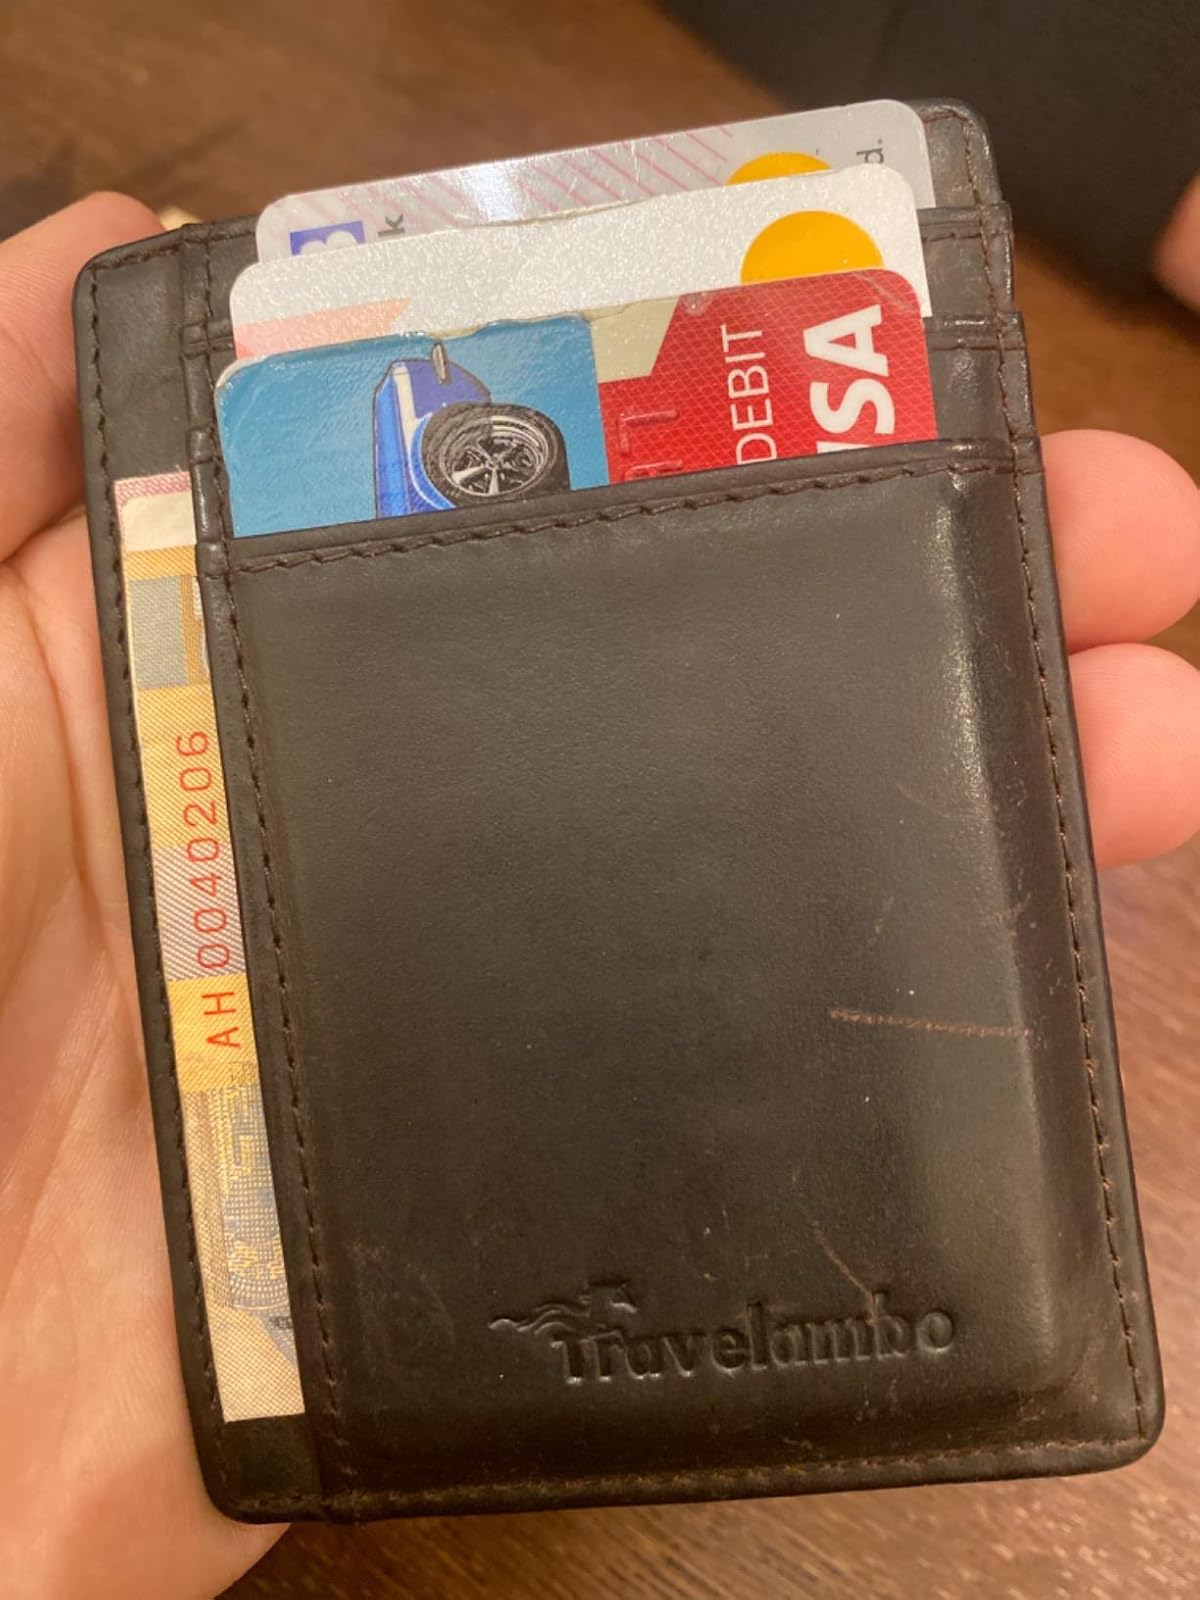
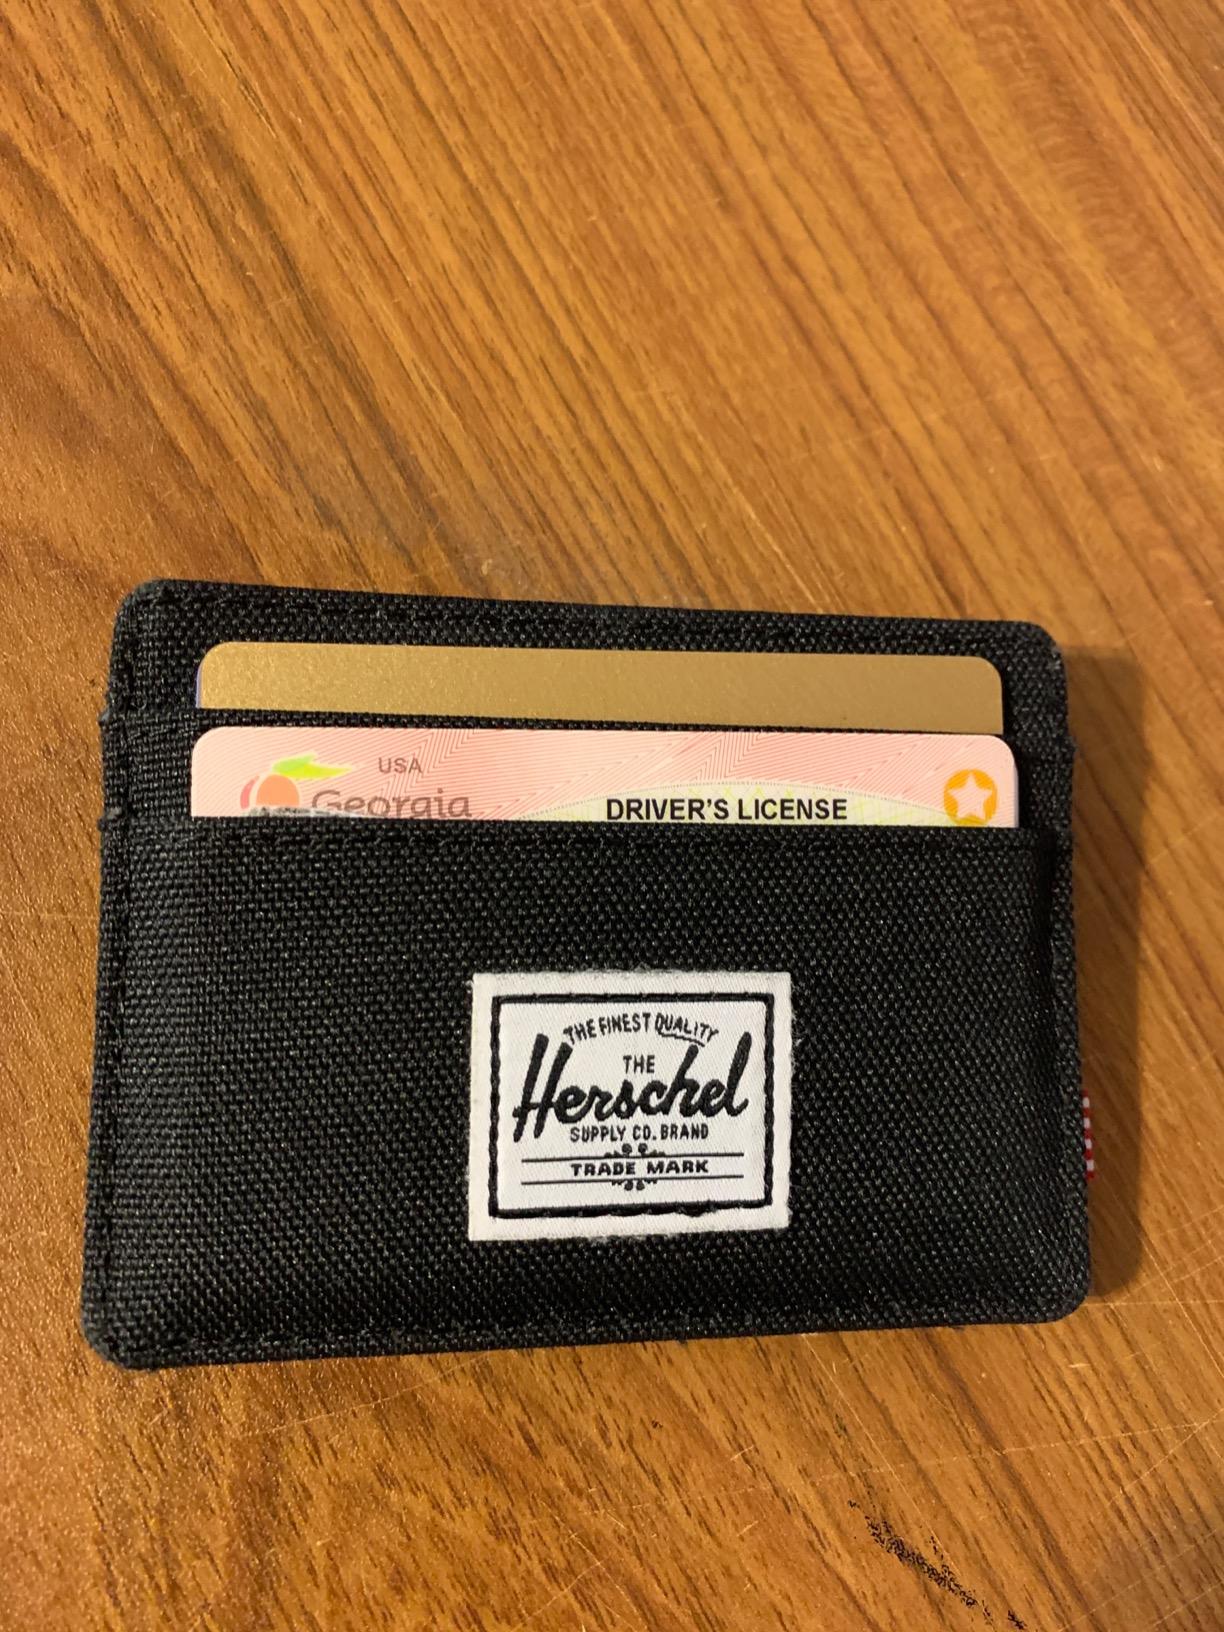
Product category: accessories_wallet
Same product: no